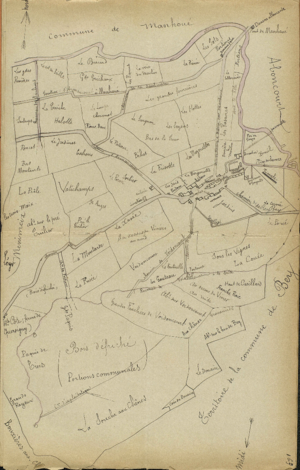
Carte réalisée par l'instituteur du village (Simonin) à la demande du Ministère de l'Instruction Publique pour la préparation de l'exposition de l'enseignement primaire public à l'exposition universelle de 1889.
Lanfroicourt est une commune française située dans le département de Meurthe-et-Moselle, en région Grand Est.